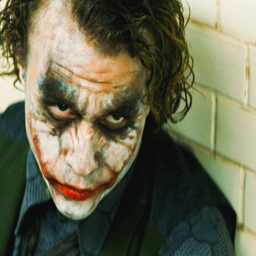
actor as person is perhaps